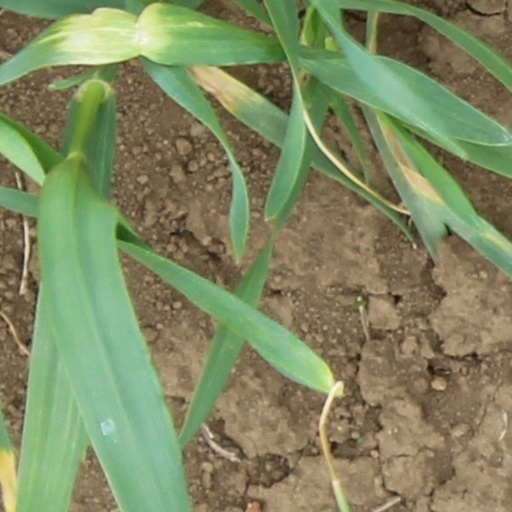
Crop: wheat